Glanders

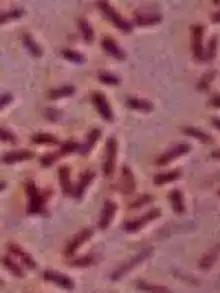
Glanders disease is caused by the "Burkholderia mallei" bacterium.

Glanders is caused by infection with the "Burkholderia mallei" bacterium, usually by way of the ingestion of contaminated animal feed and drinking water; because glanders is infectious to human beings, the "B. mallei" bacterium is classed as a zoonotic agent. The transmission of glanders occurs by direct contact with the infected animal's body fluids and tissues, the "B. mallei" pathogen enters the human body through skin abrasions, through the nasal and the oral mucosal surfaces, and by inhalation.